Garo: Makai no Hana

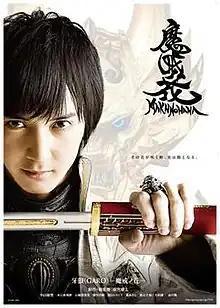
Promotional poster featuring Raiga Saejima (Masei Nakayama)

is a 2014 Japanese tokusatsu television drama. It is the fourth television series in the "Garo" metaseries, this time focusing on the character of Raiga Saejima, the son of the original protagonist Kouga, who takes on the mantle of the Golden Knight Garo. The series began broadcast on April 4, 2014, on TV Tokyo and its sister stations in the TX Network.